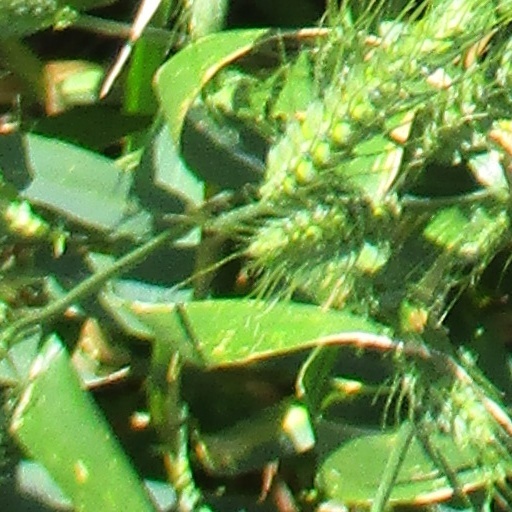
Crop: wheat